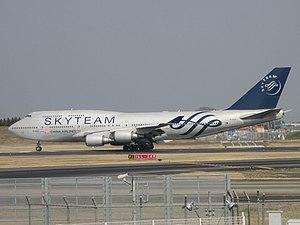
China Airlines est la compagnie aérienne nationale de Taïwan. Officiellement, China Airlines n'est pas une société publique : c'est la China Aviation Development Foundation qui en est propriétaire, et qui par un lien indirect fait partie du gouvernement de Taïwan. Basée à l'Aéroport international de Taïpei Taoyuan, China Airlines est membre de l’alliance Skyteam et dessert plus de cent destinations en Asie, en Europe, en Amérique du Nord et en Océanie.